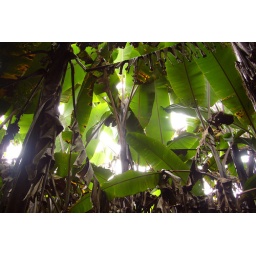
really cool and very tall banana plants in San Marcos.